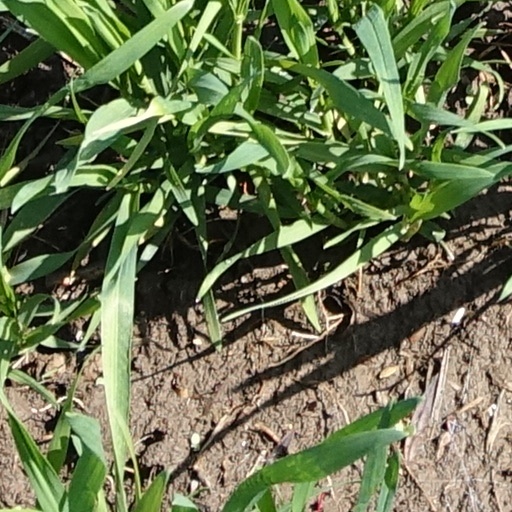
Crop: wheat